William Henry Leggett

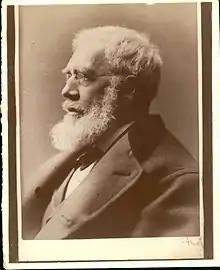

William Henry Leggett (February 24, 1816 – April 11, 1882) was a botanist and journalist, who founded the "Torrey Botanical Bulletin".